Hermitage of Madonna di Coccia

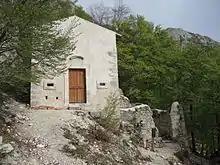
View of the hermitage

Eremo della Madonna di Coccia (Italian for "Hermitage of Madonna di Coccia") is an hermitage located in Campo di Giove, Province of L'Aquila (Abruzzo, Italy).